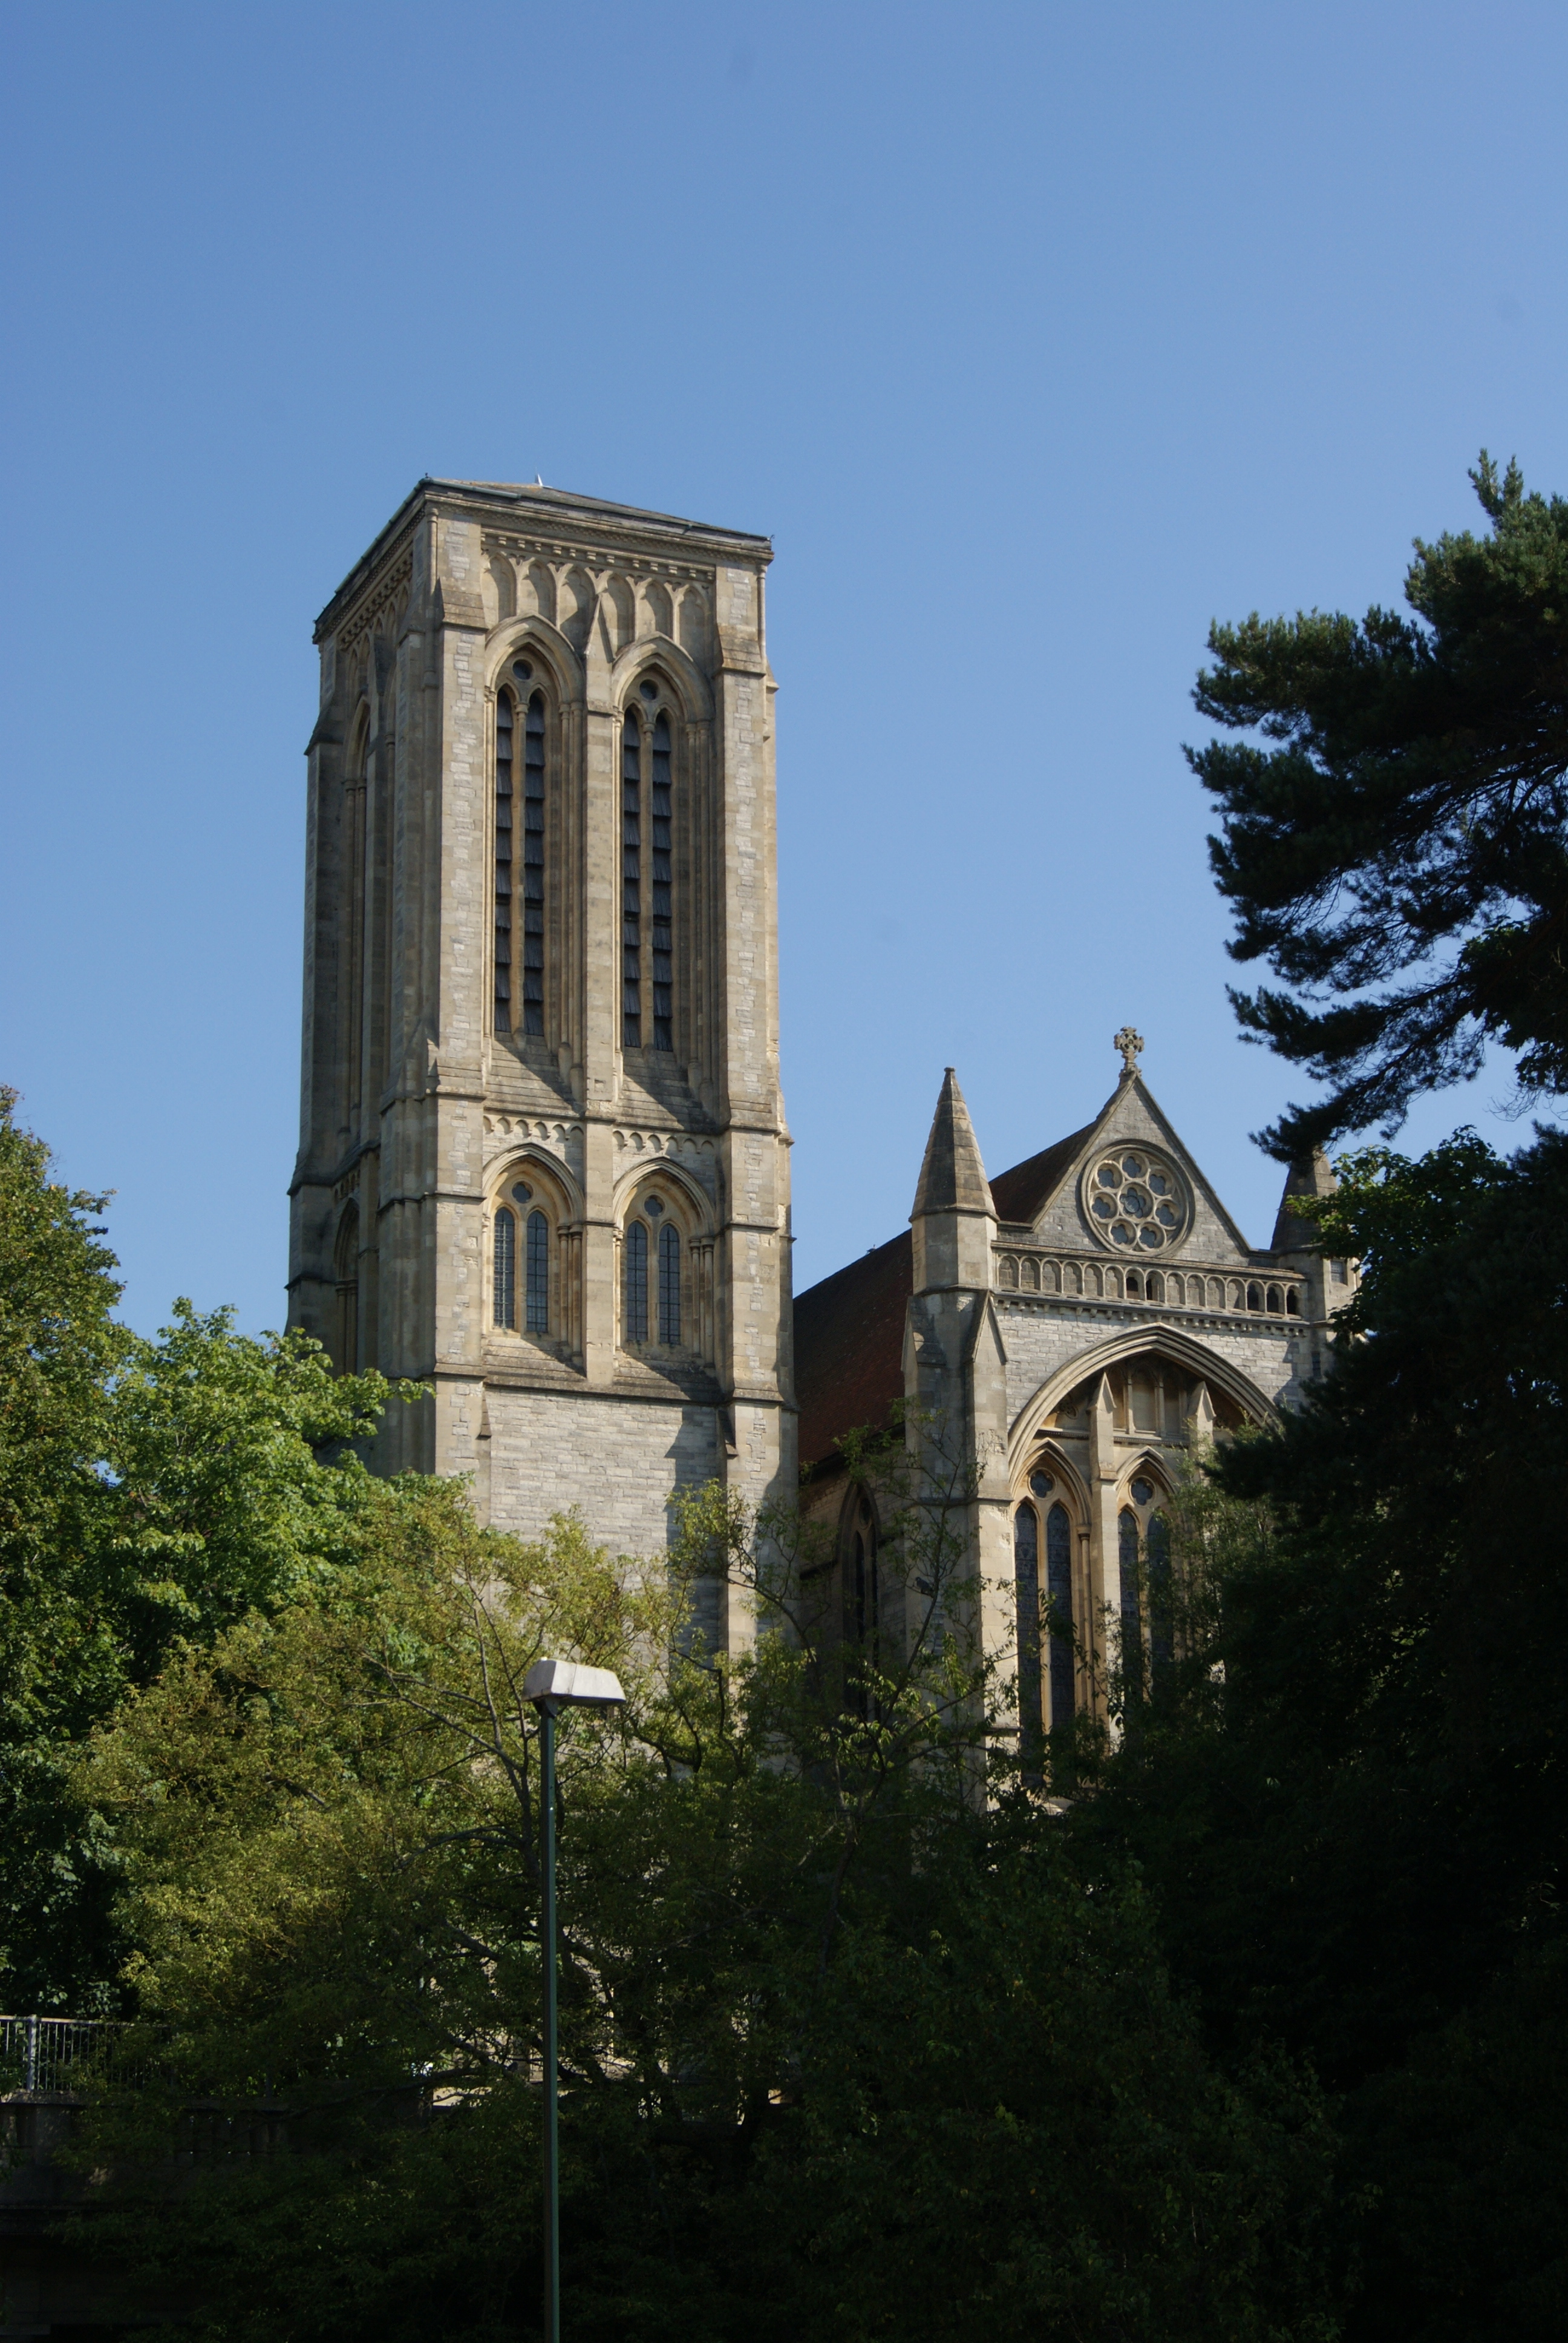
building, tower, landmark, church, cathedral, chapel, place of worship, bell tower, spire, steeple, monastery, abbey